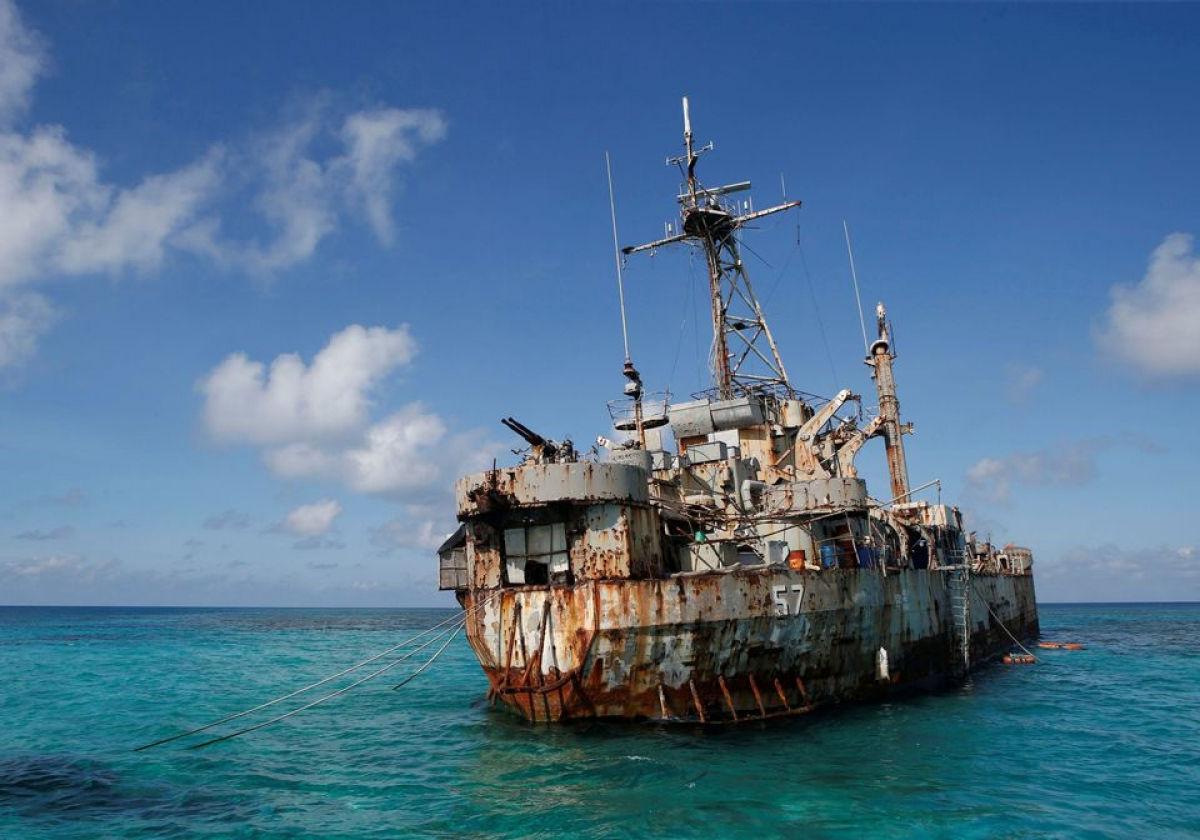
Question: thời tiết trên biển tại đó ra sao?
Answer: trời nắng và quang đãng